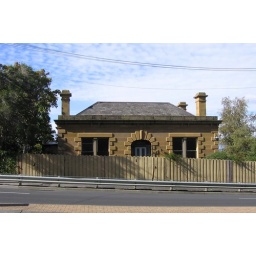
Playful house peeks over the fence at passers by.